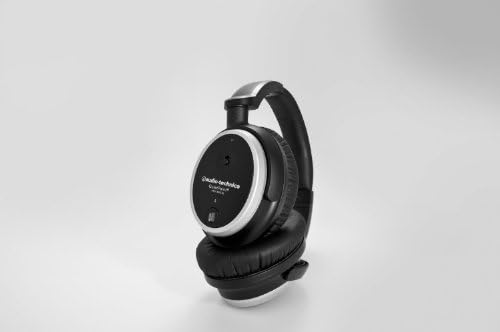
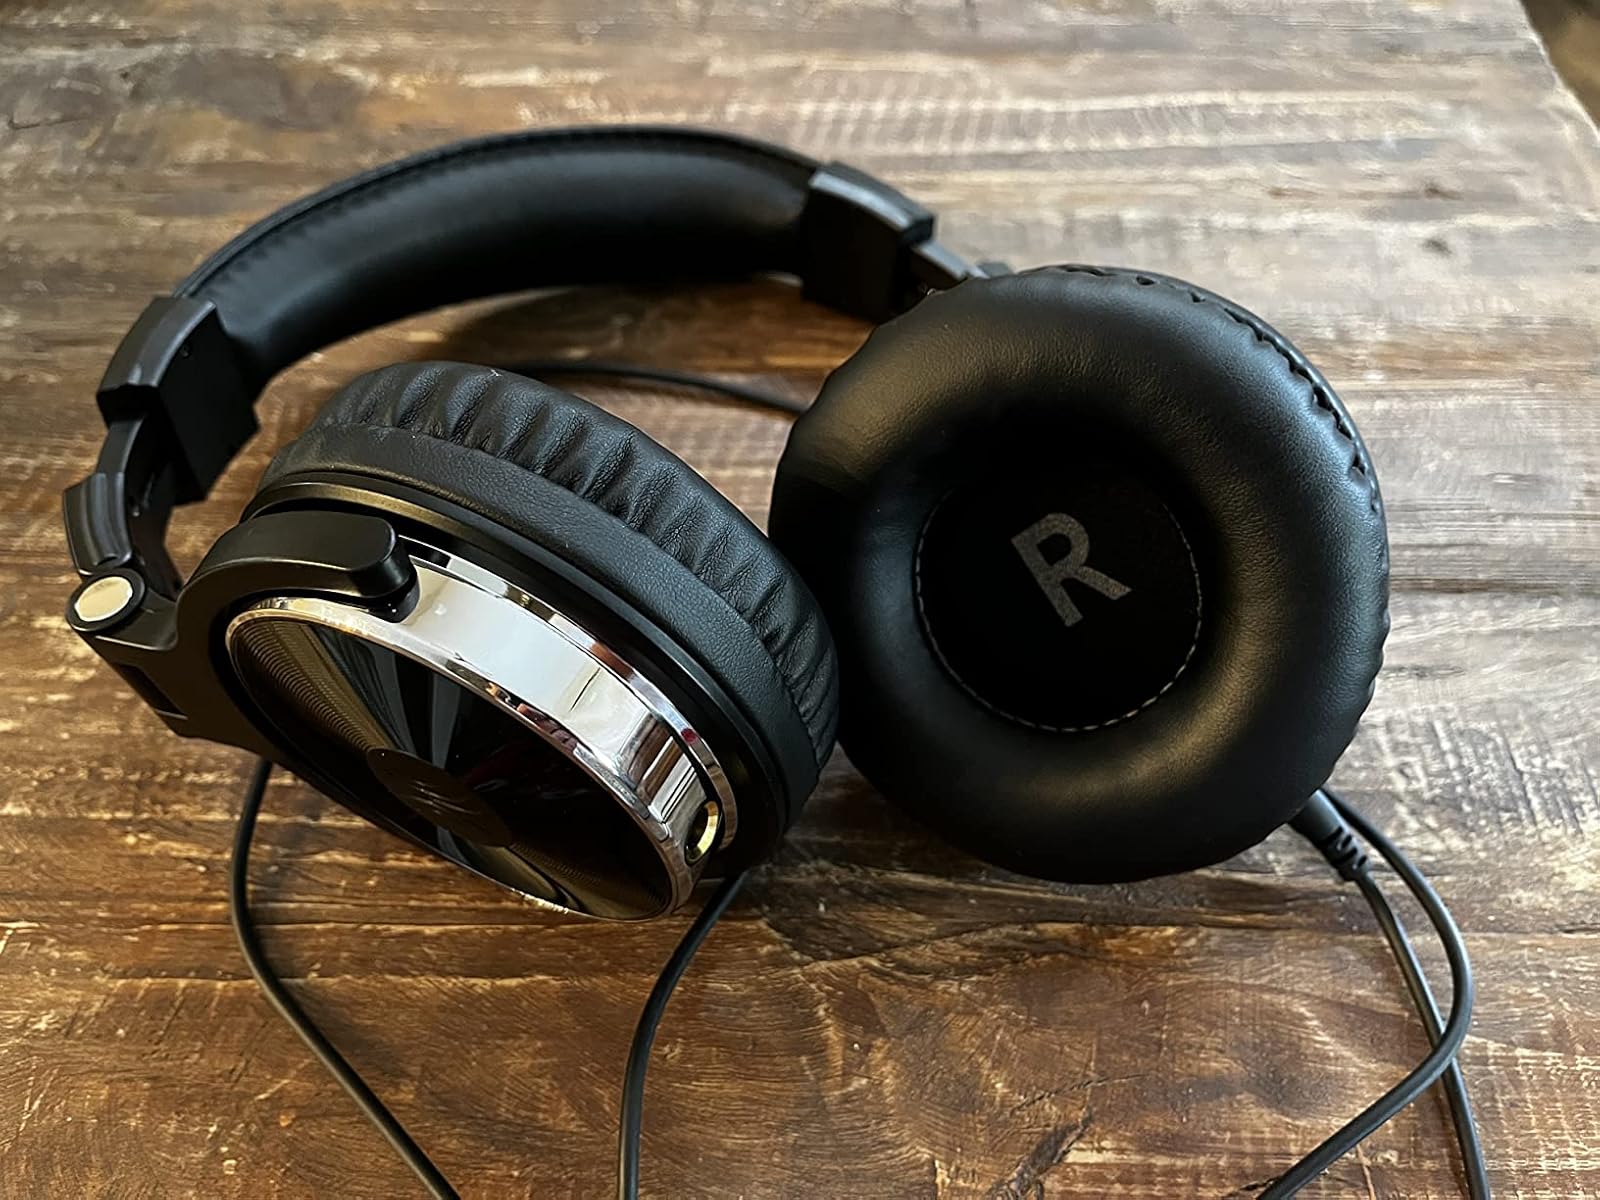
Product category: headphones
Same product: no